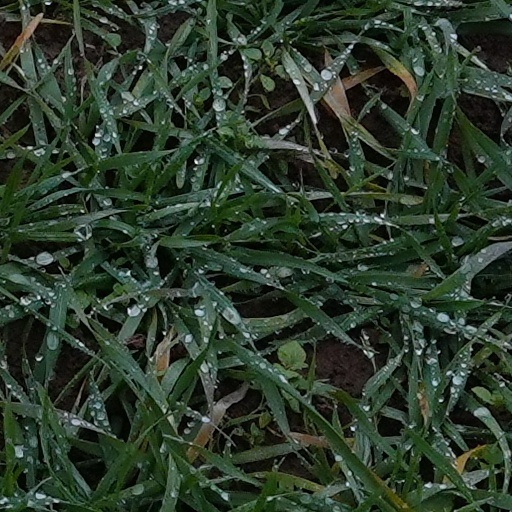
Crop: wheat